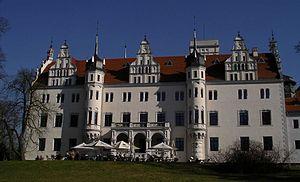
Le château de Boitzenburg est un château historique brandebourgeois situé à Boitzenburg, localité faisant partie de l'arrondissement d'Uckermark dans la commune du Pays de Boitzenburg, à 110km au nord de Berlin.
Arnim est le patronyme d'une famille de la noblesse allemande, originaire de la Marche de l'Ucker dans le Brandebourg. Elle a été fondée par Alardus de Arnem, en 1204.